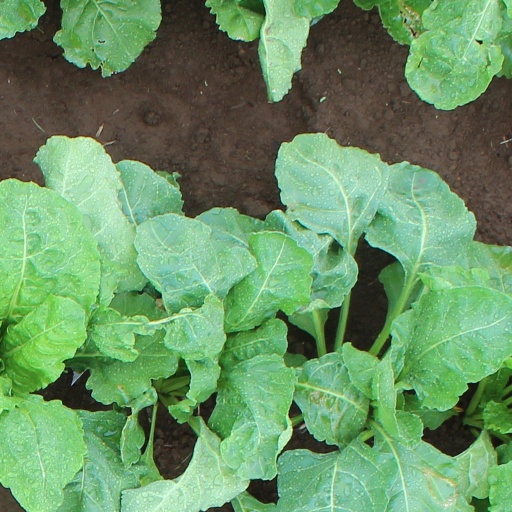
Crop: sugar beet